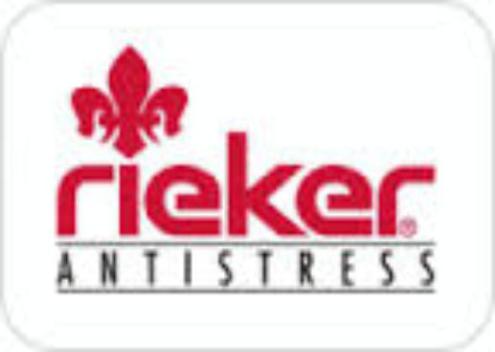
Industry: Clothes